Fabula Nova Crystallis Final Fantasy

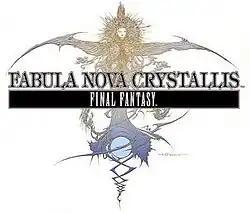
Logo depicting a deity from the series' mythos.

is a series of games within the "Final Fantasy" video game franchise. It was primarily developed by series creator and developer Square Enix, which also acted as publisher for all titles. While featuring various worlds and different characters, each "Fabula Nova Crystallis" game is ultimately based on and expands upon a common mythos focusing on important crystals tied to deities. The level of connection to the mythos varies between each title, with each development team given the freedom to adapt the mythos to fit the context of a game's story.